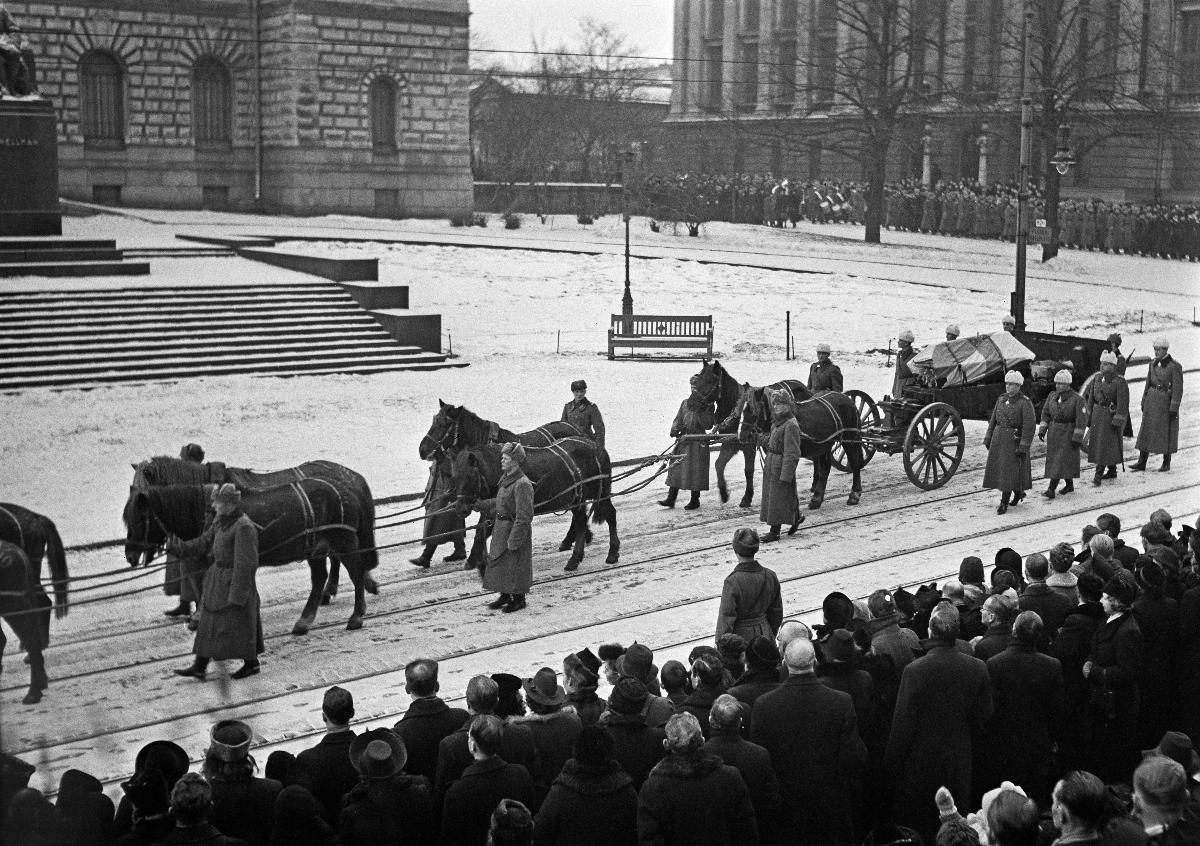
Presidentti Kyösti Kallion hautajaiset
President Kyösti Kallios jordfästning; The funeral of President Kyösti Kallio
sisällön kuvaus: Presidentti Kyösti Kallion hautajaiset Helsingissä 22.12.1940. Surukulkue Suomen Pankin edessä. content description: The funeral of President of Finland Kyösti Kallio in Helsinki 22.12.1940. The funeral procession in front of the Bank of Finland. innehållsbeskrivning: President Kyösti Kallios jordfästning i Helsingfors 22.12.1940. Sorgetåget framför Finlands bank.
Kuvaaja: Sundström, Hugo, kuvaaja
Vuosi: 1940
Paikka: Suomi, Uusimaa, Helsinki
Aiheet: HBL; presidentit; hautajaiset; kuolema; presidents; funerals; Finnish presidents; death; presidenter; jordfästningar; begravningar; död; döden